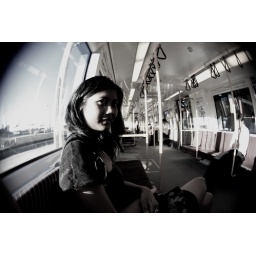
just a face beside a window on a train